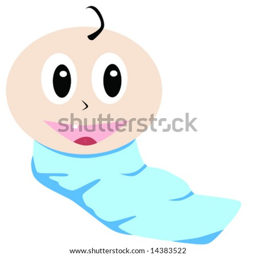
vector illustration of a baby boy wrapped in a blue blanket